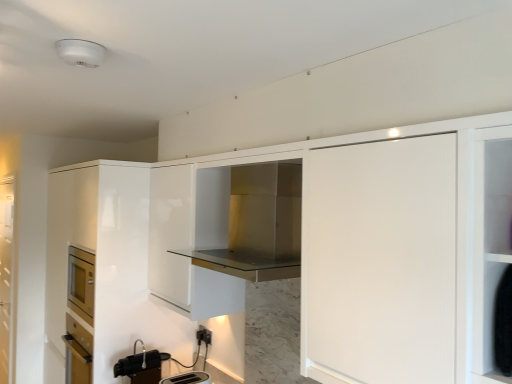
Question: Locate the 1st cabinetry to the right of the translucent glass screen door at left, counting from the anchor's position. Please provide its 2D coordinates.
Answer: [(0.195, 0.656)]